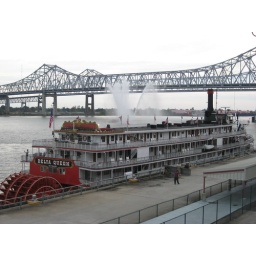
A New Orleans fire boat demonstrates her water power behind the Delta Queen. Taken from the Riverwalk in New Orleans.